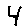
Label: 4